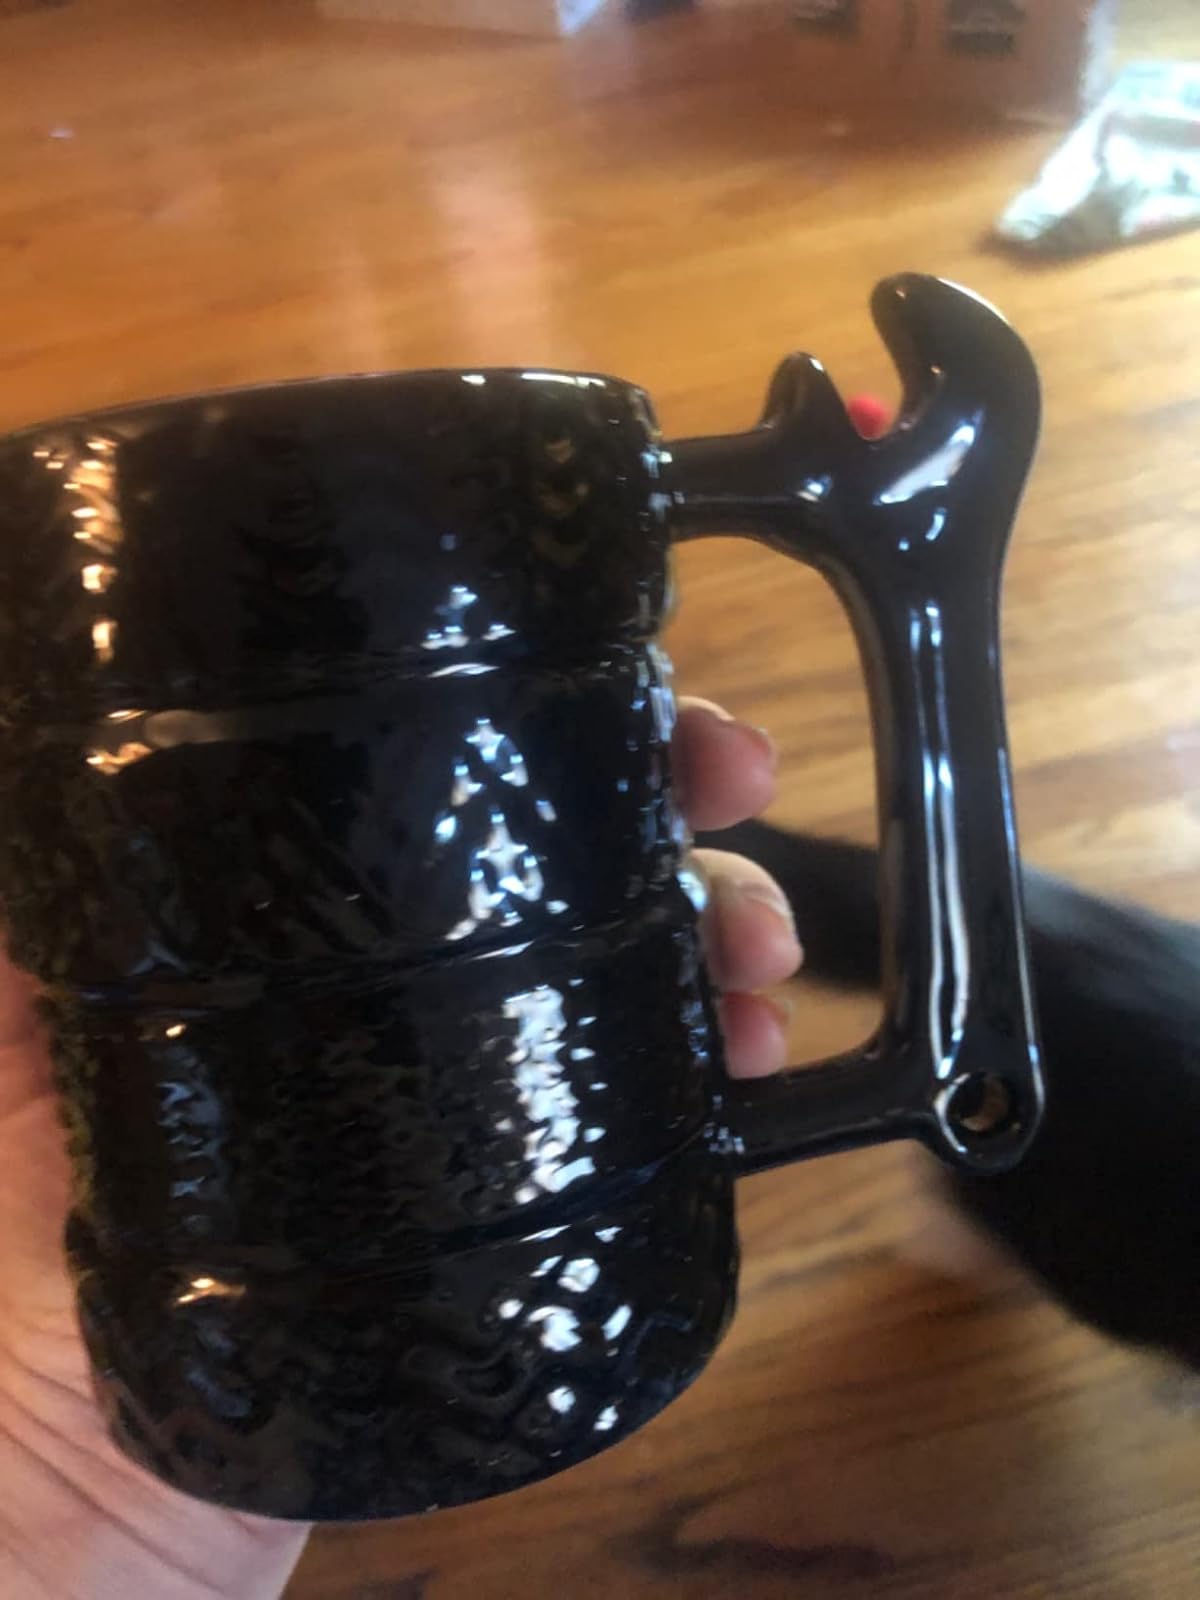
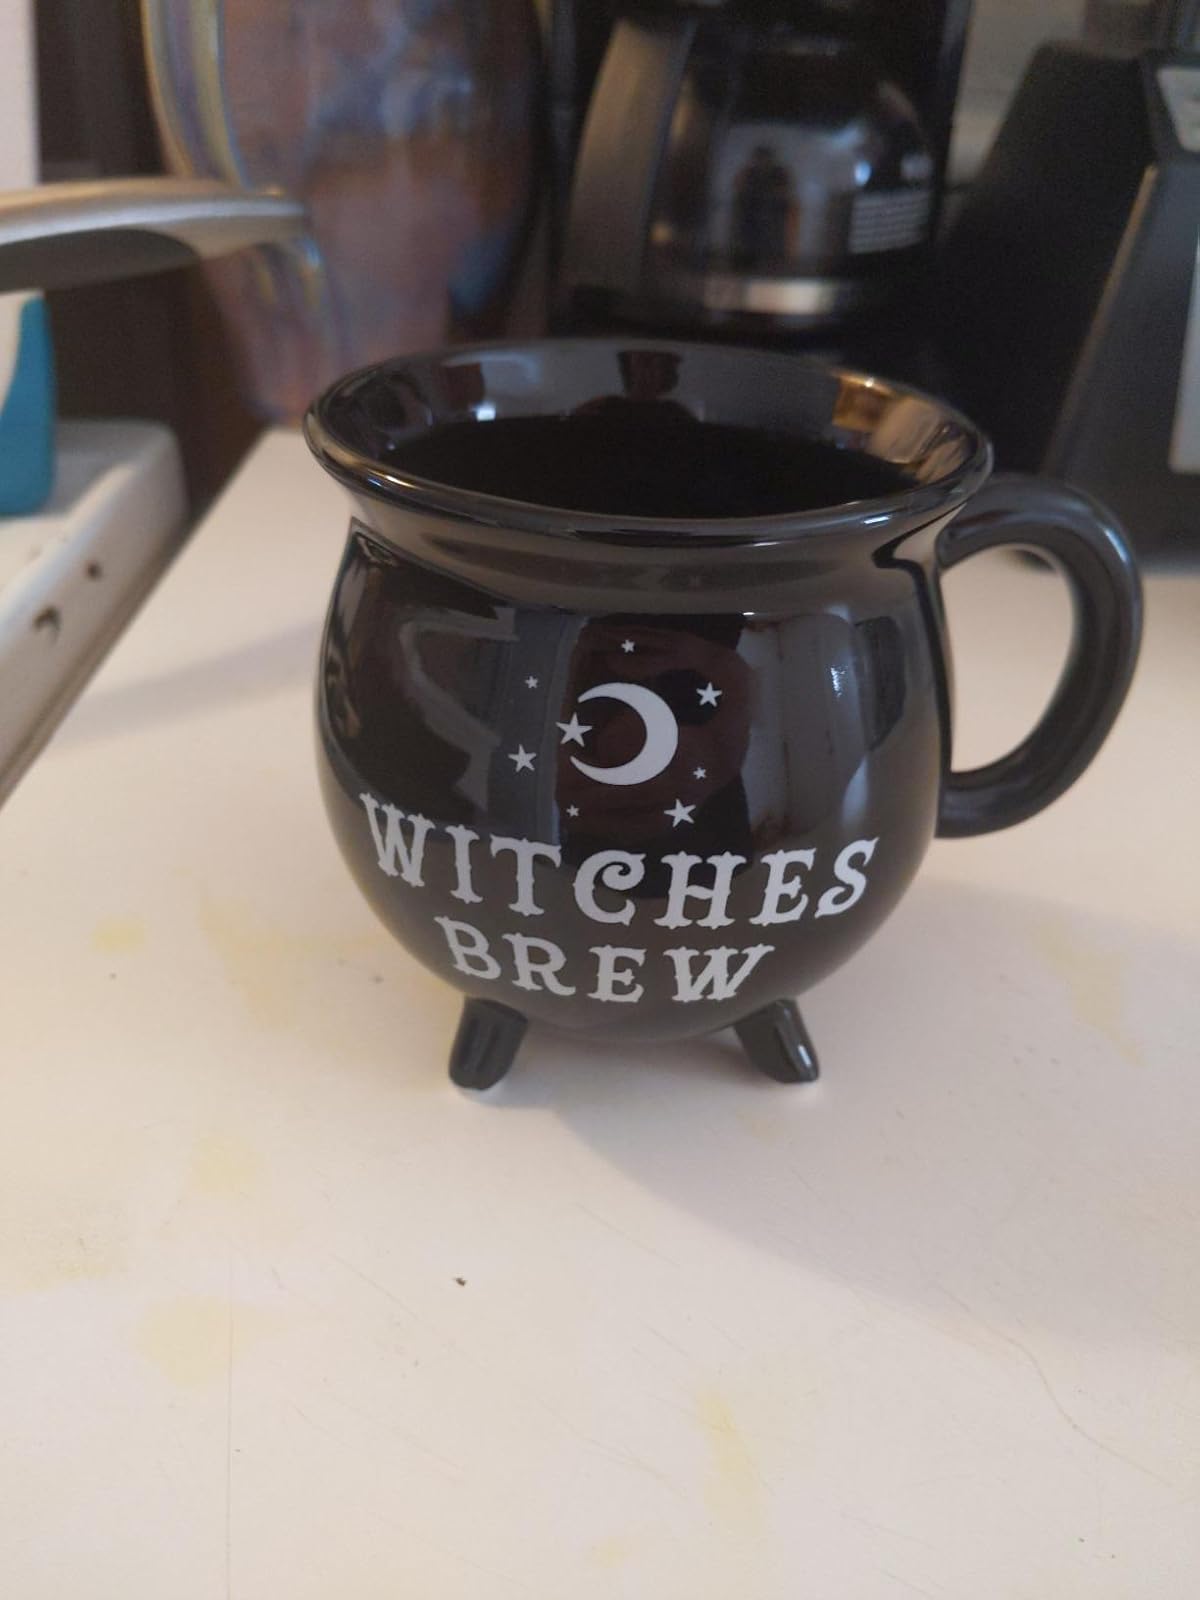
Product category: items_mug
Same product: no